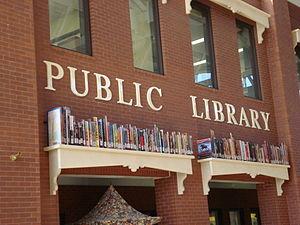
Saint-Jean est la plus vieille municipalité incorporée du Canada et la deuxième